Beverly Hills Cop: Axel F

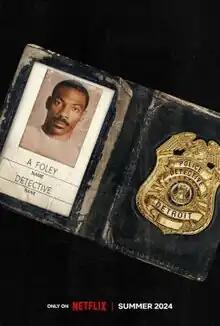
Promotional release poster

Beverly Hills Cop: Axel F is a 2024 American action comedy film starring Eddie Murphy as Axel Foley. Directed by Mark Molloy and written by Will Beall, Tom Gormican, and Kevin Etten from a story by Beall, it is the fourth installment in the "Beverly Hills Cop" film series and a sequel to "Beverly Hills Cop III" (1994). Judge Reinhold, John Ashton, Paul Reiser, and Bronson Pinchot reprise their roles from previous films in the franchise, while Joseph Gordon-Levitt, Taylour Paige, and Kevin Bacon star in new roles. The film was Ashton's final role during his lifetime and as the character John Taggart, as he died two months following its release.